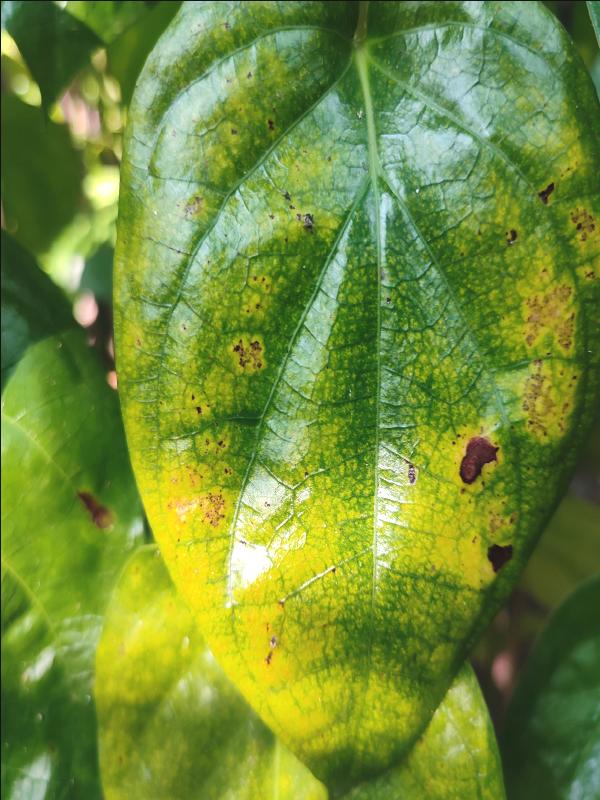
Label: Bacterial_Leaf_Disease